John D. Read

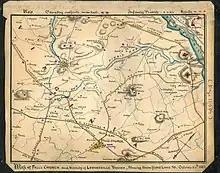
Union Army Map of Falls Church Virginia drawn by Robert Knox Sneden, 1862.

Members of the Home Guard engaged the Confederates, and a local black man, Frank Brooks was killed. John Read and another African American, Jacob Jackson, were taken prisoner by the rebels. Montjoy and his men made a hasty retreat and headed west up the Alexandria Turnpike (current Leesburg Pike) toward present day Tysons Corner and Vienna.